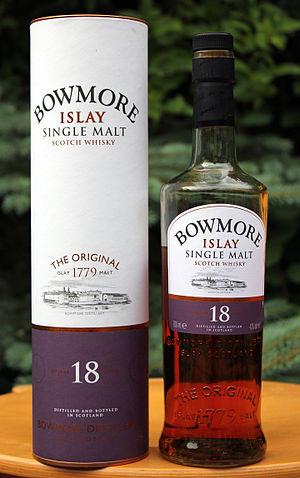
Bowmore Islay Single Malt Whisky 18 ans
Bowmore est un village de 862 habitants sur l'île d'Islay, sur les rives du Loch Indaal. Fondée en 1768, c'est aujourd'hui la capitale administrative de l'île. Elle a donné son nom à la célèbre distillerie de whisky qui produit le Bowmore Single Malt.